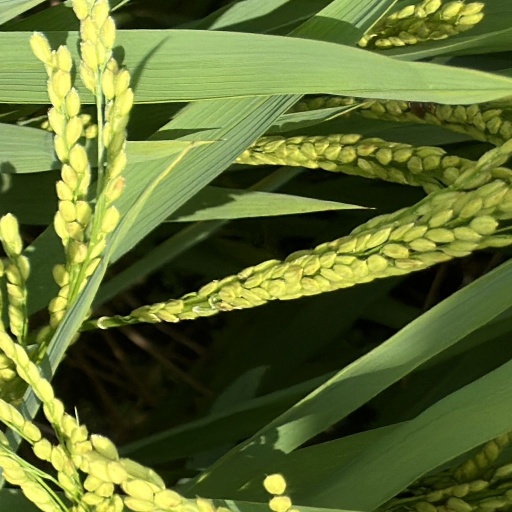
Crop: rice